Via ferrata

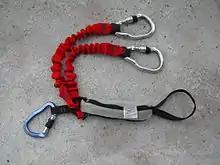
A Y-shaped lanyard with progressive-tear energy absorber

The "via ferrata set" comprises a lanyard and two carabiners. The lanyard consists of an energy-absorbing system, two arms that connect to the cable with the carabiners, and a means of connecting to the harness. Modern lanyards use a "Y" tape configuration, which is currently the only type approved by UIAA, as it is simpler and safer to use and harder to use inappropriately. Using the Y lanyard, both arms should be attached to the steel line, although the system still functions if only one is clipped. However, some earlier lanyards use a "V" configuration. These were the first to be developed but suffer from a major limitation – it is essential to clip only one arm at a time onto the cable. If both arms are clipped, the energy absorber will not work. Some lanyards also have a short third arm which allows the climber to rest on steep sections. Some types of commercially available lanyards have retractable arms to keep them out of the way.